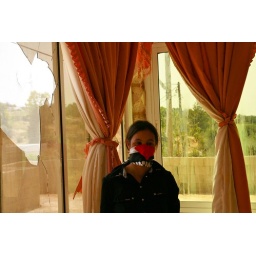
Giggling a bit, the girl who lives in this house covered her face with a Palestinian flag.